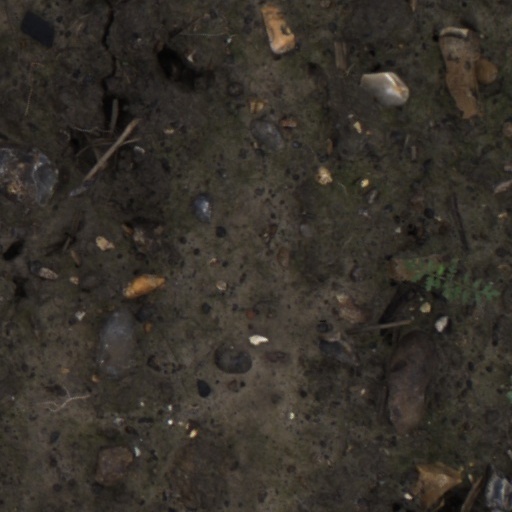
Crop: wheat